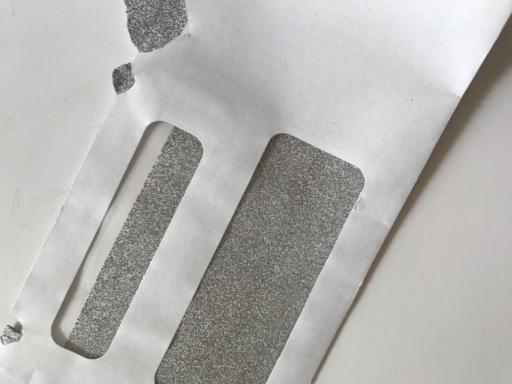
Label: paper